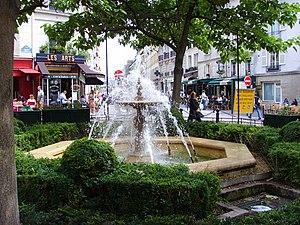
La place de la Contrescarpe est une voie située dans le 5ᵉ arrondissement de Paris.